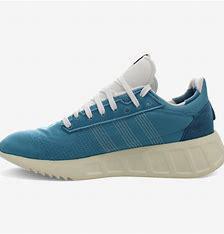
Brand: Adidas
Model: Geodiver Primeblue